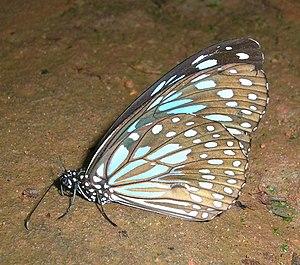
Tirumala est un genre de lépidoptères appartenant à la famille des Nymphalidae et la sous-famille des Danainae et à la tribu des Danaini.